Appalachian State Mountaineers football

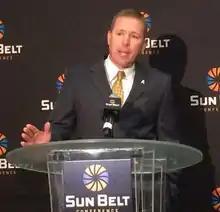
Coach Satterfield

On December 14, 2012, Scott Satterfield was named head coach of the Appalachian State football program. Satterfield had spent 15 seasons as an assistant in the Mountaineers program. As the offensive coordinator, he was responsible for much of the program's success.